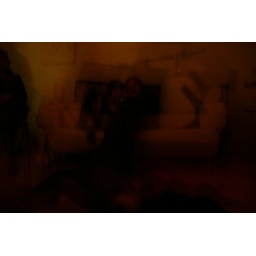
Looking a bit like a hellacopter with a chair on, the sofa hosts night people. Photo by Viive.